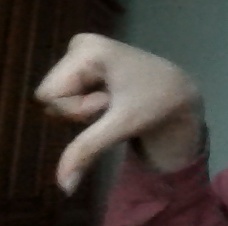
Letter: waw